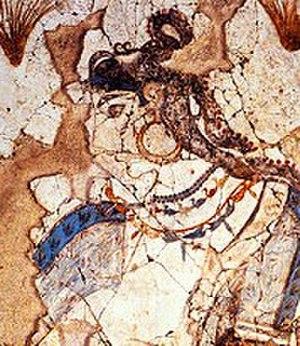
L’histoire du safran, dans sa culture et son usage, remonte à plus de 3 500 ans et traverse plusieurs cultures, continents et civilisations. Le safran, une épice issue des stigmates séchés de fleurs de safran, fait partie des substances les plus chères du monde de toute l'Histoire. Avec son goût amer, son odeur proche du foin et ses tons légèrement métallisés, le safran est utilisé comme assaisonnement, parfum, teinture et médicament. Le safran vient du Moyen-Orient, mais a été cultivé pour la première fois en Grèce.